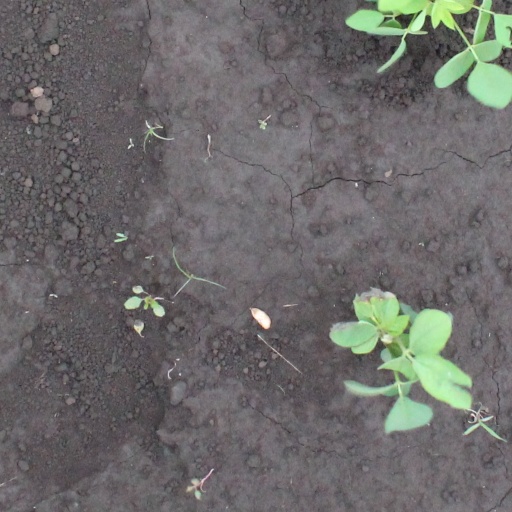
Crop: soybean